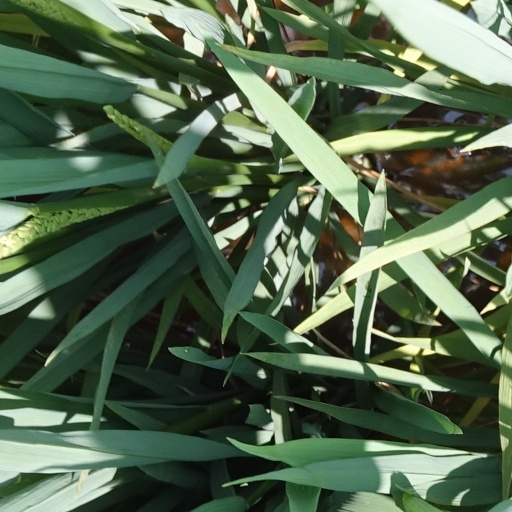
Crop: rice